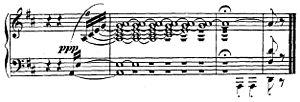
Papillons, op. 2, est une suite de pièces pour piano écrite de 1829 à 1831 par Robert Schumann. L'œuvre représente un bal masqué, inspirée de la dernière scène du roman Flegeljahre de Jean Paul. D'après Hans-Christian Müller, pour Schumann, les "papillons", serait des "bouts de papier", et correspondent aux passages qu'il a soulignés dans son livre du roman. Cette suite est contemporaine des Variations sur le nom « Abegg » publiées en 1830.